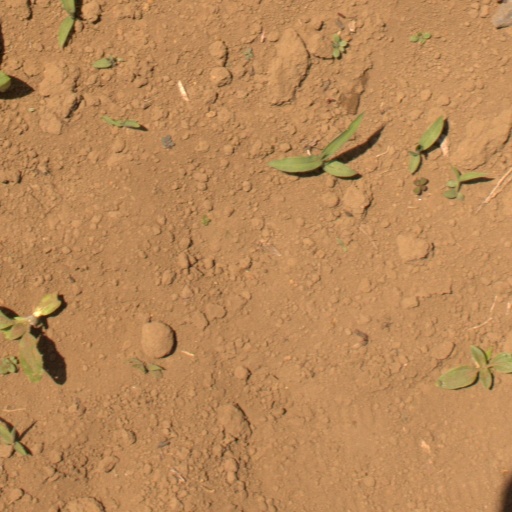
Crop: Jerusalem artichoke